Richard Francis Burton bibliography

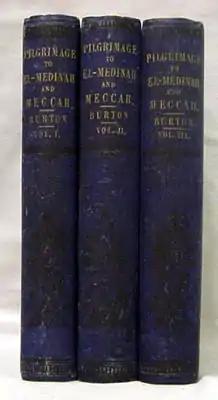
The first edition of Burton's "Personal Narrative of a Pilgrimage to Al Madinah and Meccah", 3 vols. (1855-6).

The British explorer and Arabist Sir Richard Francis Burton (1821–1890) published over 40 books and countless articles, monographs and letters. Most of Burton's books are travel narratives or translations. His only works of original imaginative fiction are both in verse: "Stone Talk" (1865) and the well-known "The Kasidah" (1880), both of which he published under the pseudonym "Frank Baker".